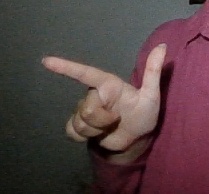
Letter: yaa